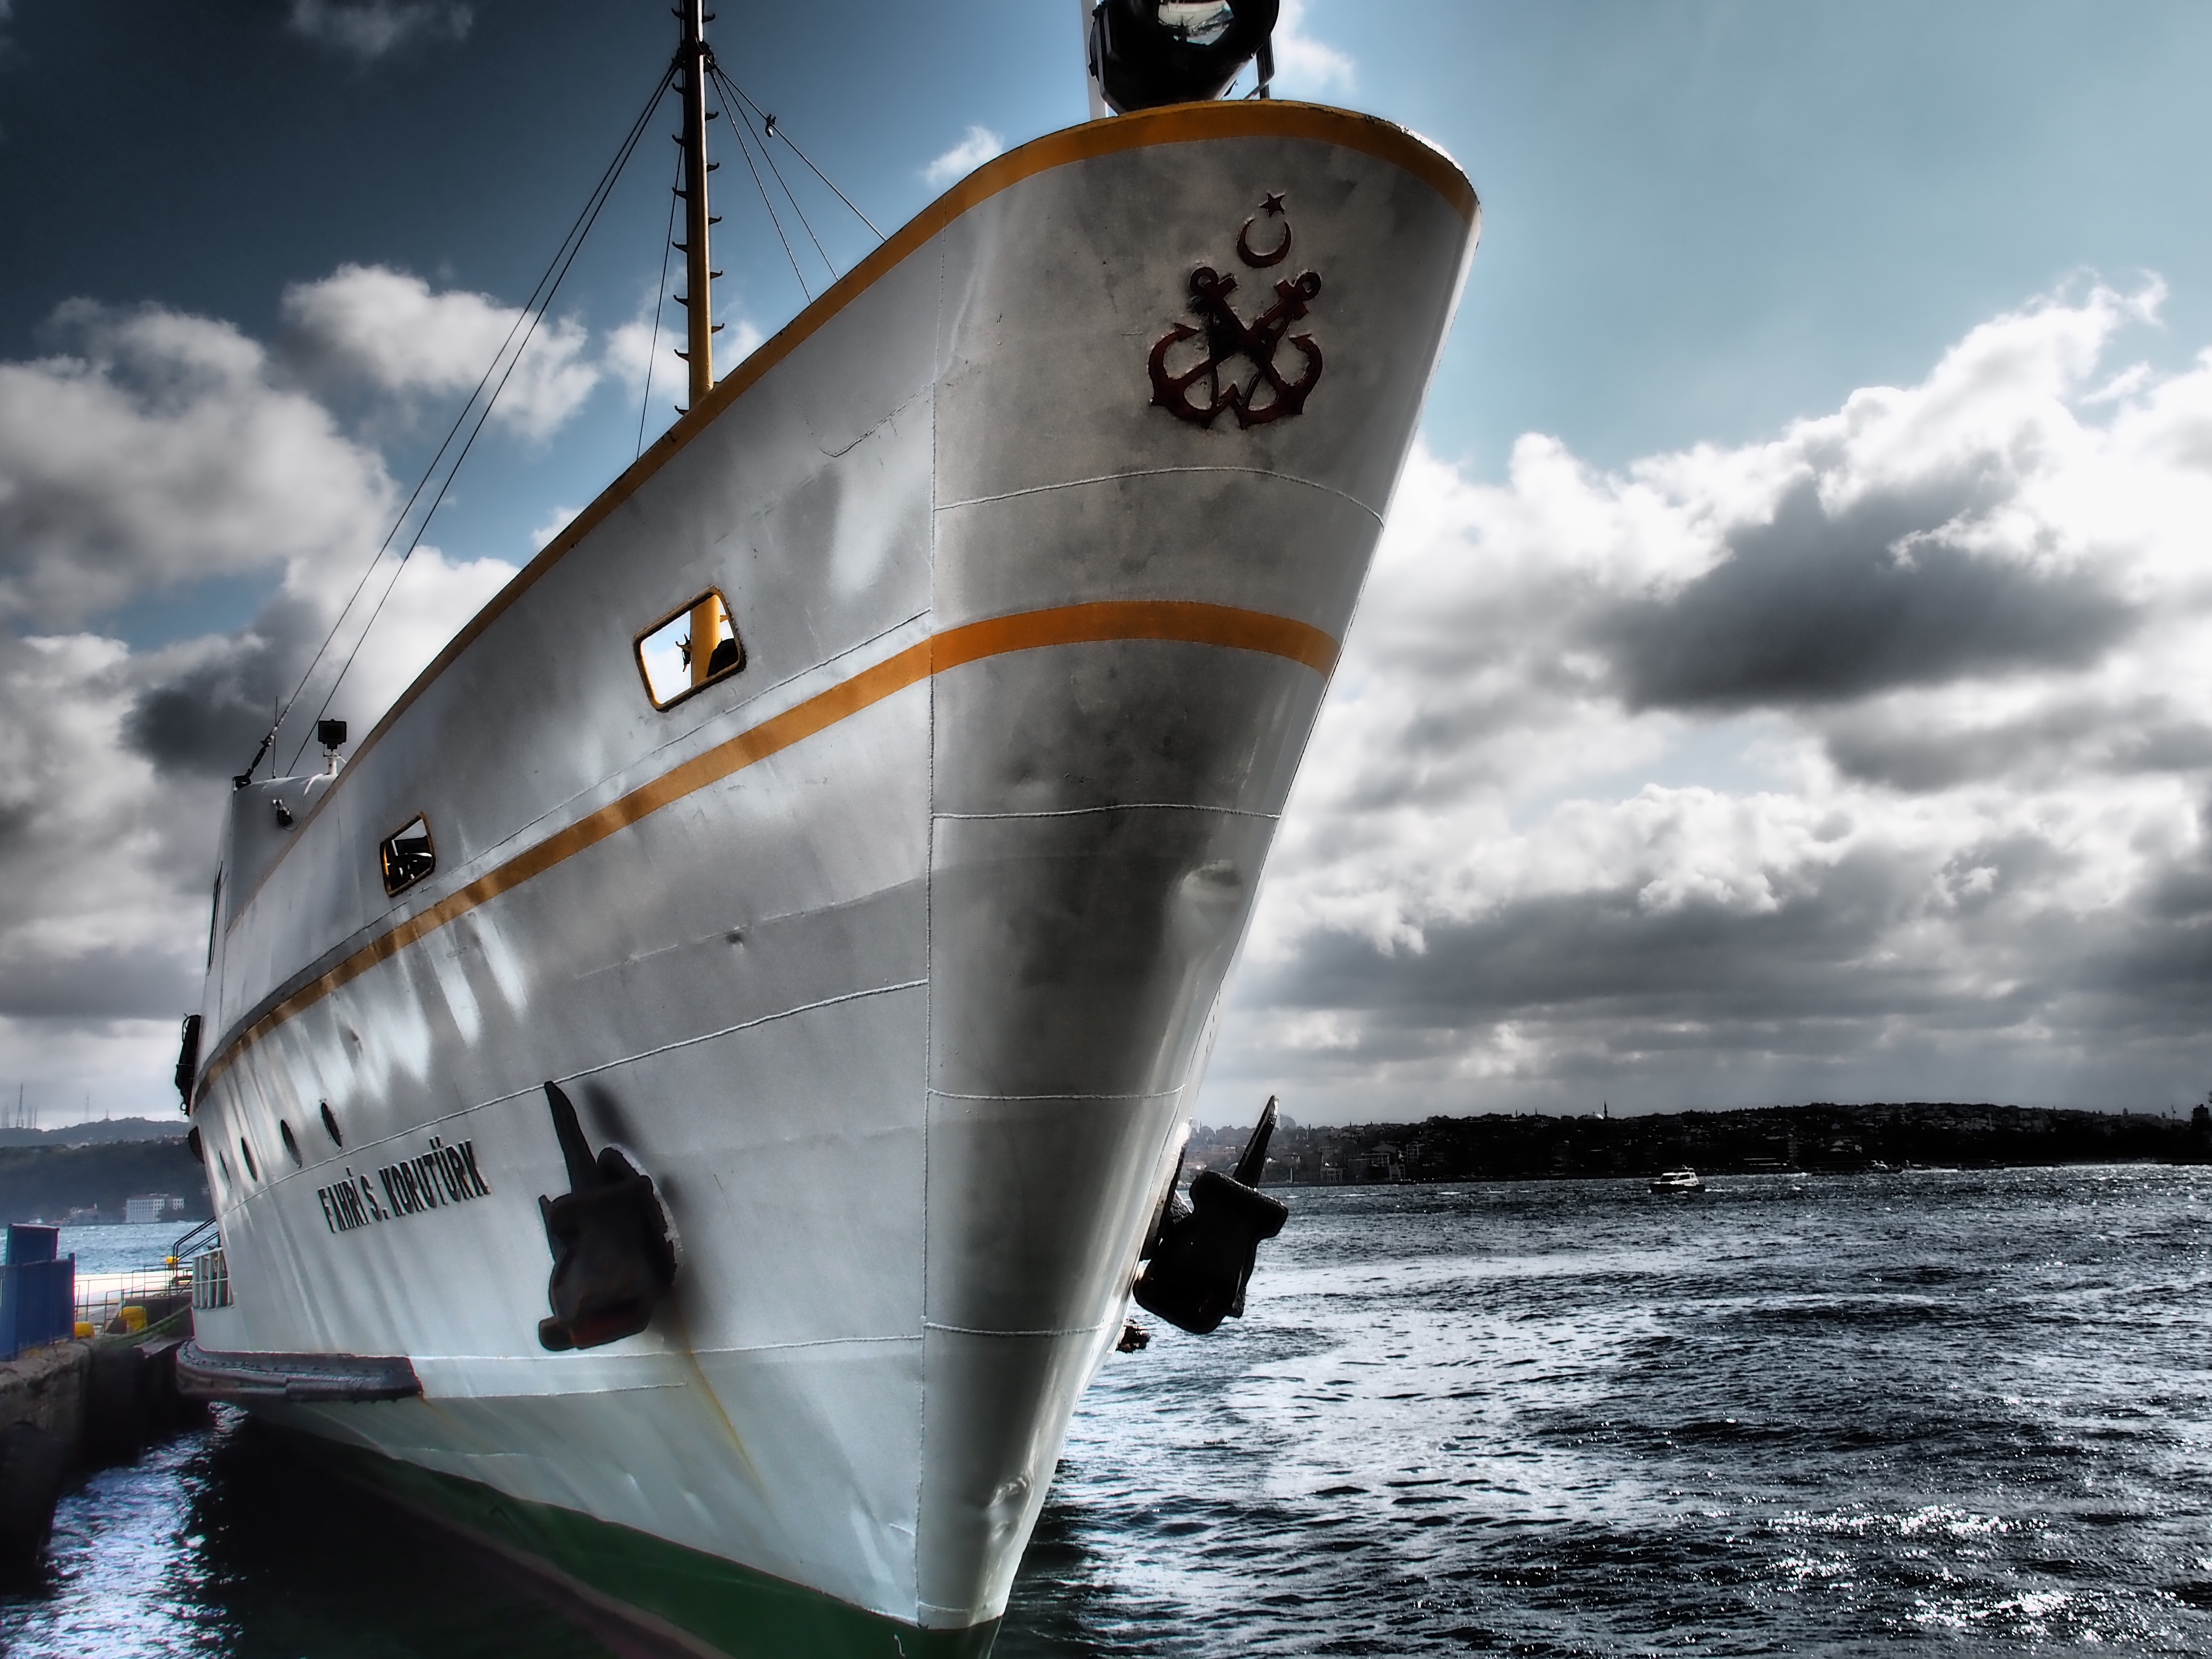
sea, boat, ship, boot, vehicle, sailing, yacht, bug, ferry, sail, istanbul, bosphorus, watercraft, passenger ship, ocean liner, sailboat racing